Describe the emotion expressed in this image:  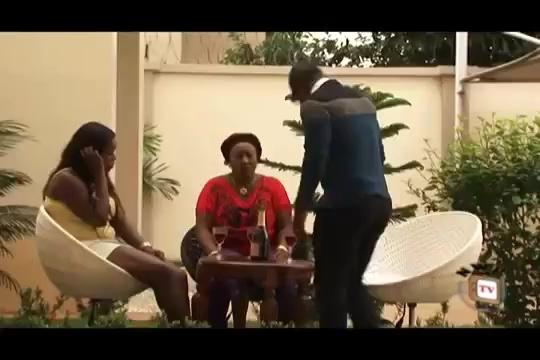
This person displays Pain, valence and arousal with low intensity.